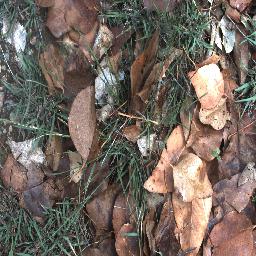
Label: negative